Afzal Khan Lala

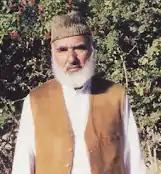
Afzal Khan Lala

Muhammed Afzal Khan Lala (also known as Afzal Khan Lala; 1926 – 1 November 2015) was a Pashtun nationalist, former Pakistani provincial and Federal minister from the Swat valley in the North-West Frontier Province. Hailing from the Yousafzai tribe of Bara Durushkhela village of Matta, Swat and a senior member of the Awami National Party, he survived several assassination attempts allegedly by the supporters of Maulana Fazlullah.